T. C. Rao

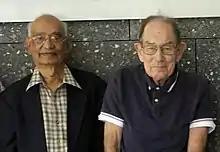
Prof T C Rao with Prof A J Lynch

Tadimety Chakrapani Rao (18 September 1940 – 5 September 2023), also known as T.C. Rao, is an Indian mineral processing scientist and researcher.